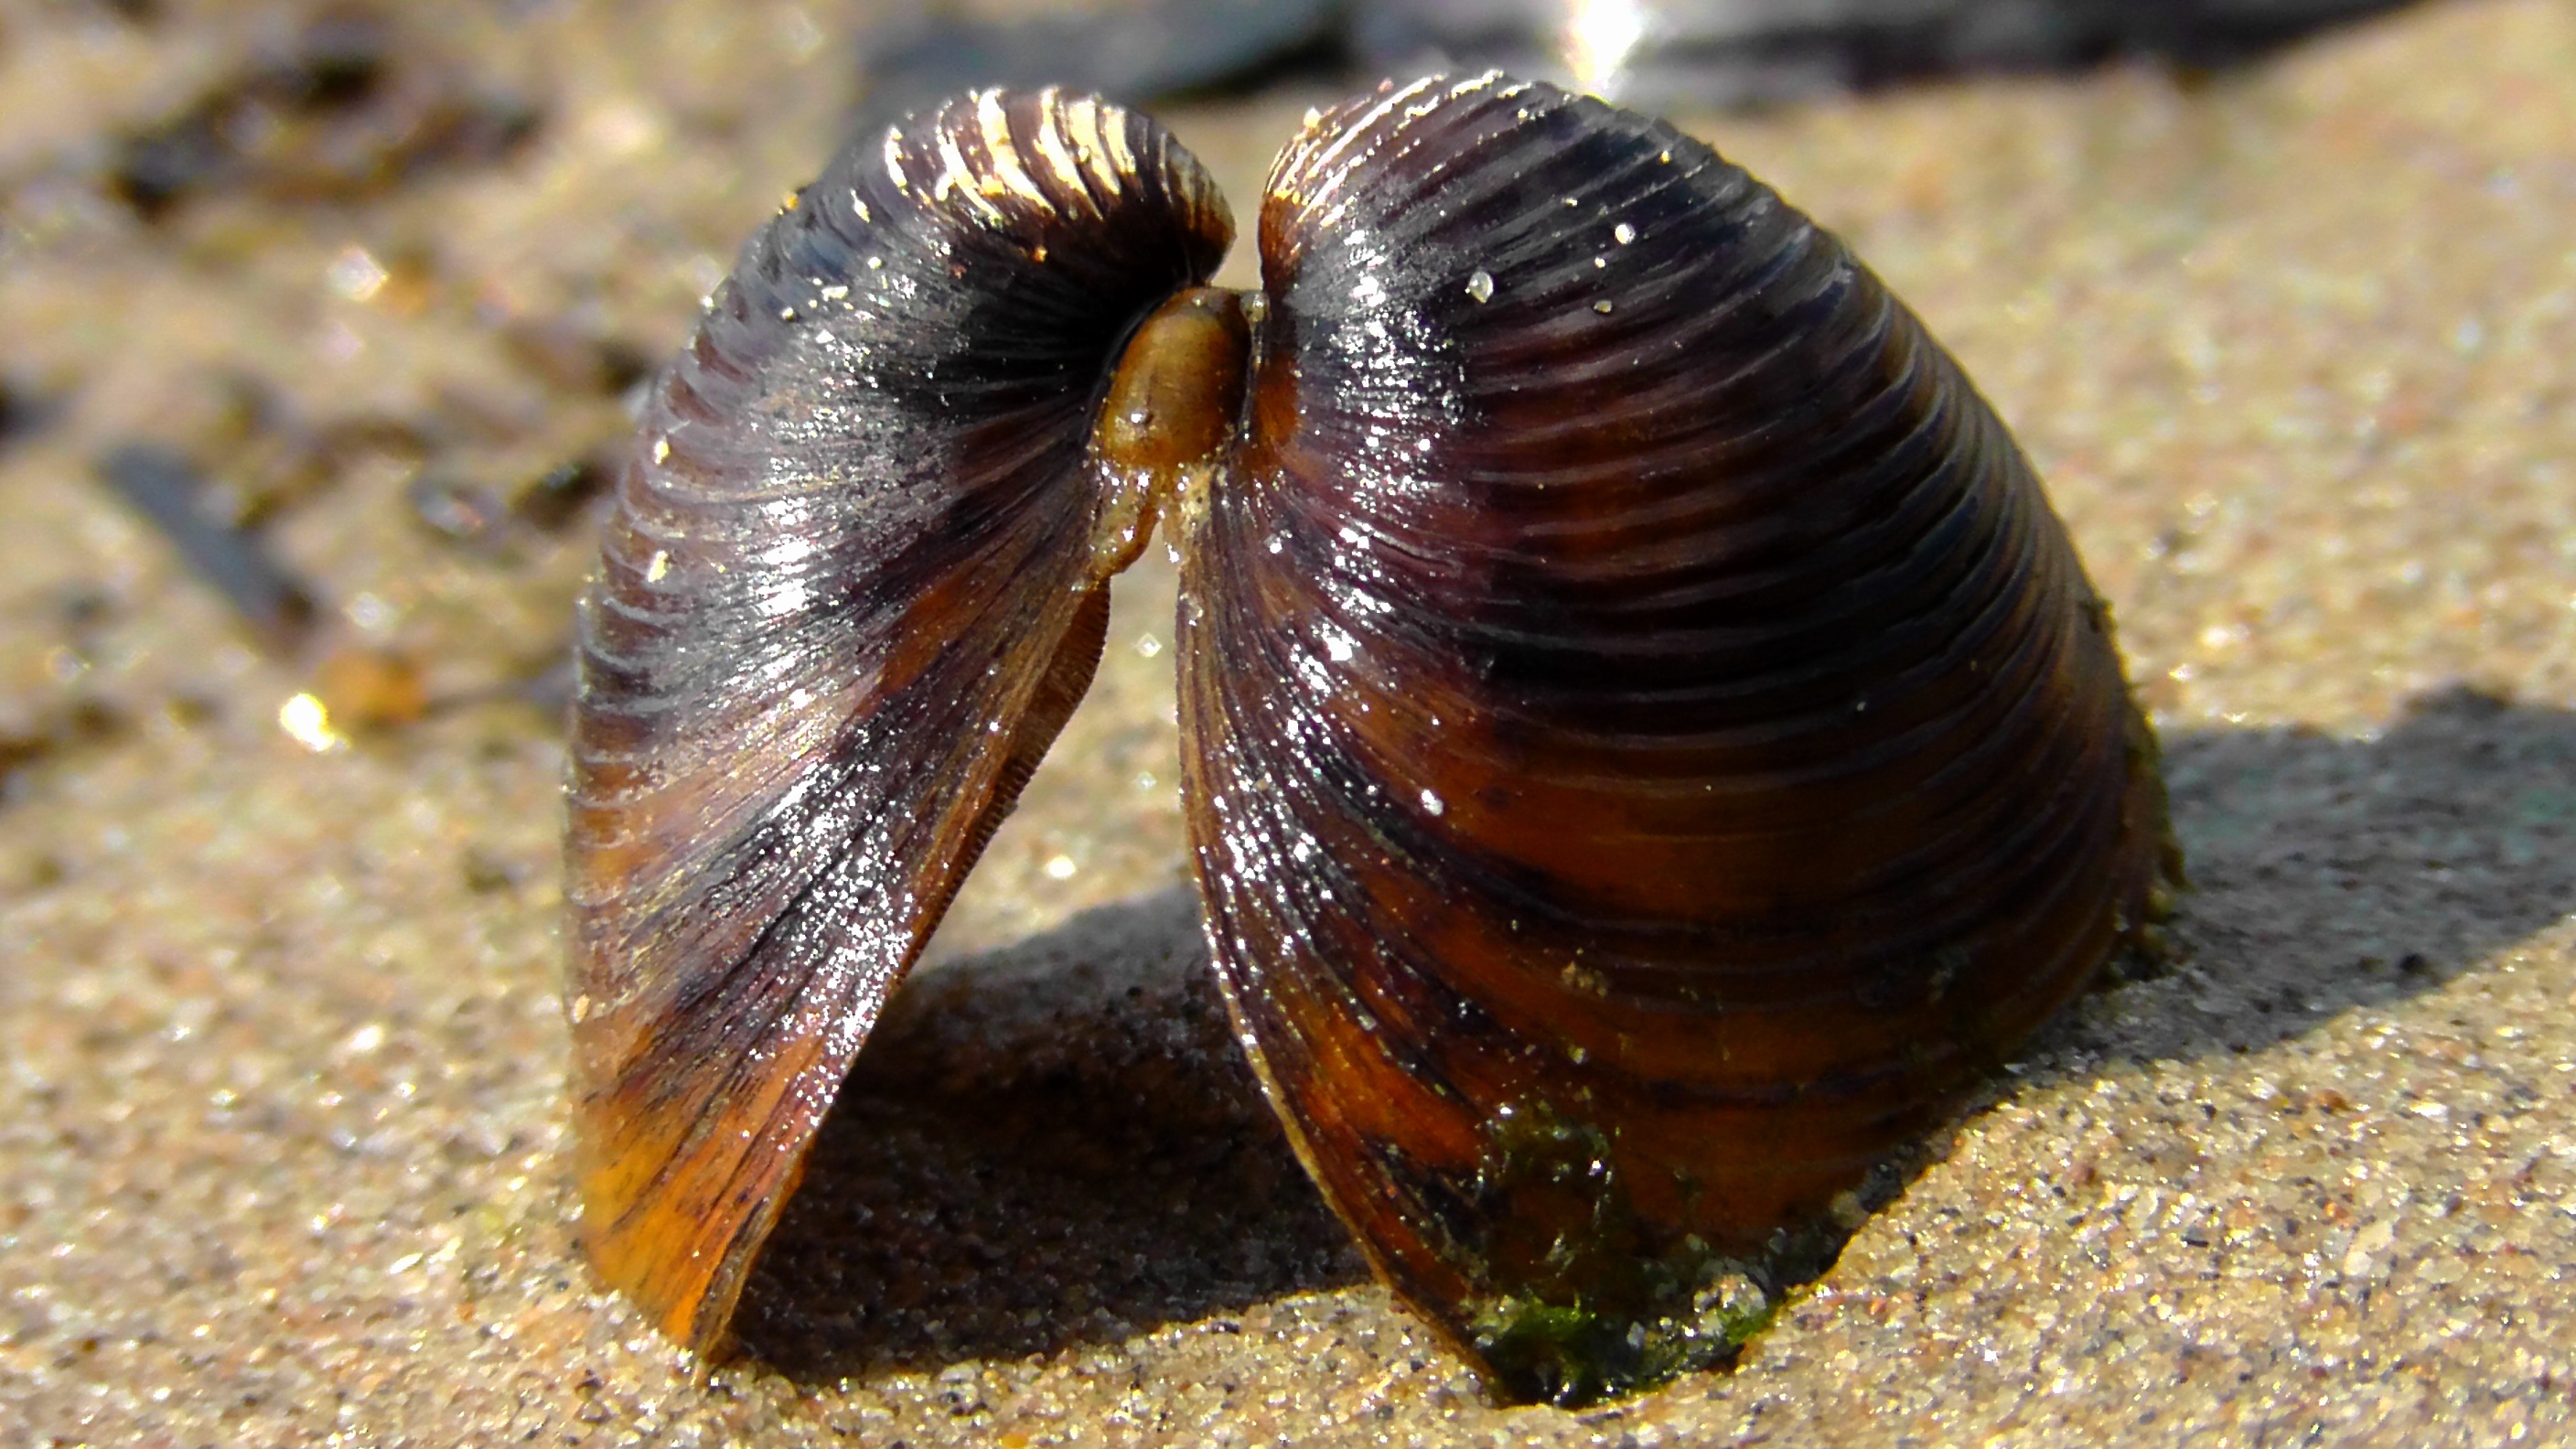
beach, nature, sand, open, wildlife, insect, biology, brown, close, fauna, shell, invertebrate, close up, flotsam, mussels, macro photography, sea snail, sea freight, marine biology, snails and slugs